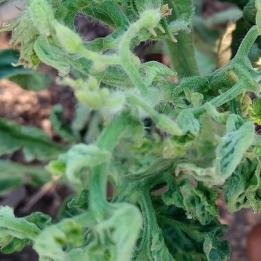
Crop: Tomato
Condition: virosis-d